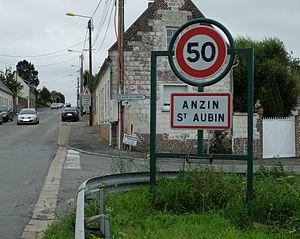
Vue d'une entrée d'Anzin-Saint-Aubin.
Anzin-Saint-Aubin est une commune française située dans le département du Pas-de-Calais en région Hauts-de-France.